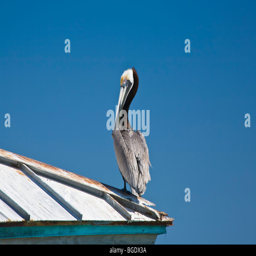
biological species sitting on a tin roof aganist a deep blue sky